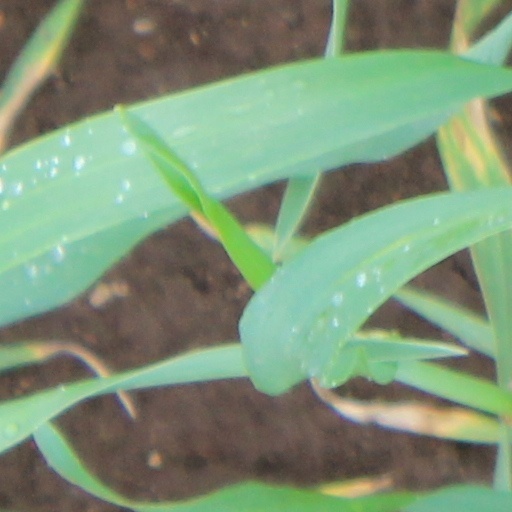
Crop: wheat